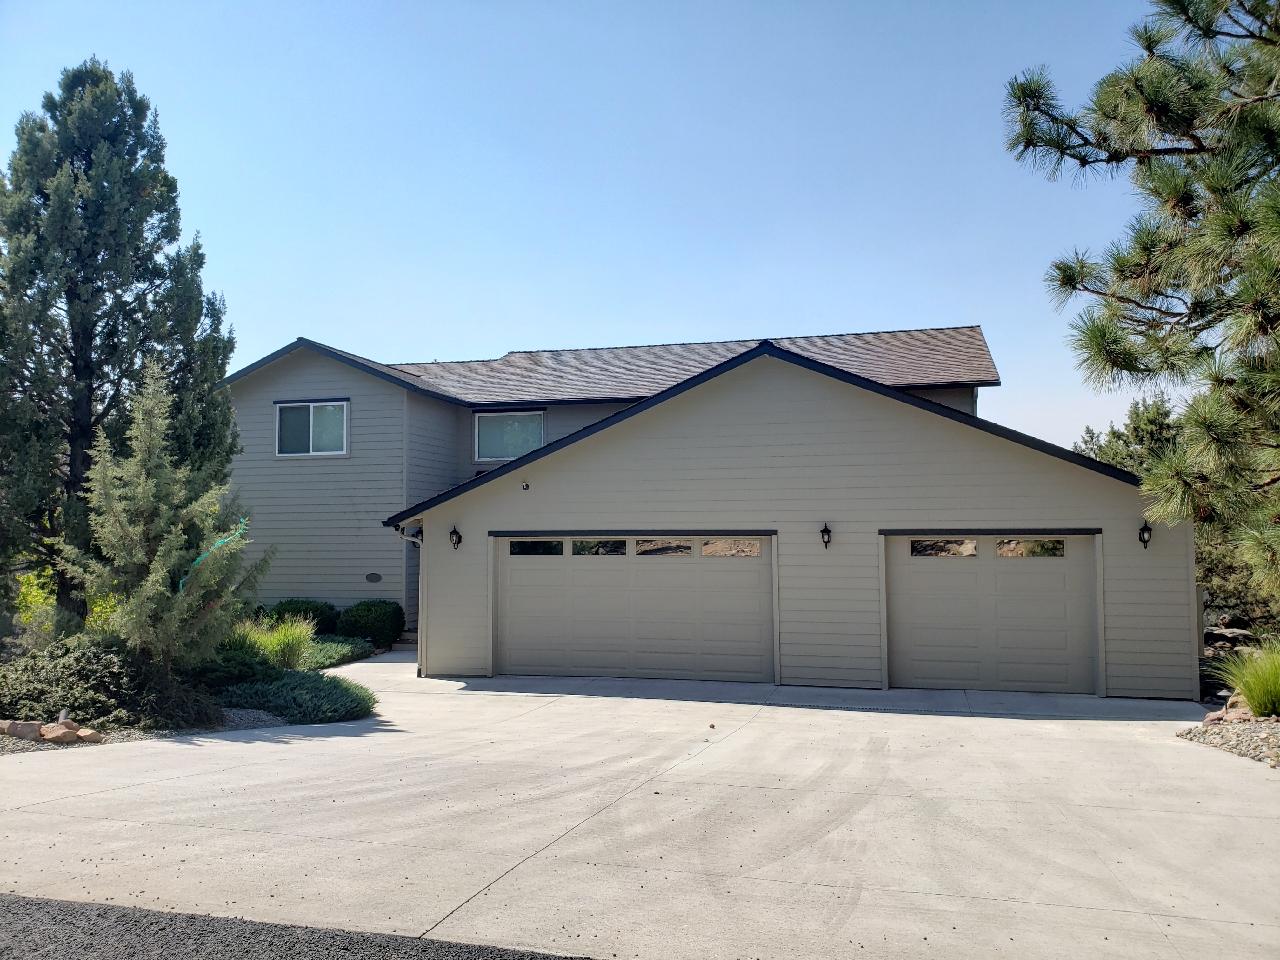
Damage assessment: no_damage